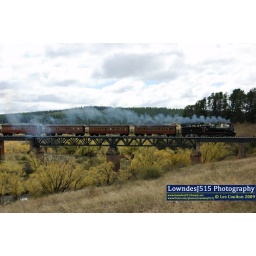
3016 hauls the School Holiday train over the Molonglo River bridge